Football Association of Ireland

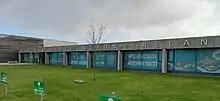
Headquarters of the FAI in the townland of Sheephill

The FAI has an executive committee of five members under the president, who receive expenses, as well as a paid administrative staff led by the general secretary Joe Murphy. There is also a General Council of delegates who vote at the AGM. As well as the senior clubs, the General Council includes delegates from a variety of affiliated organisations: